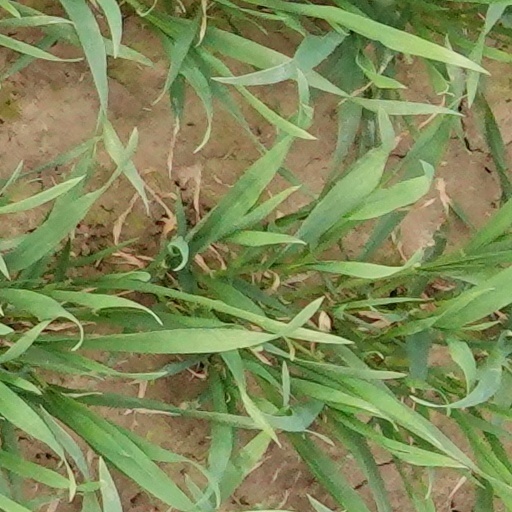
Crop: wheat